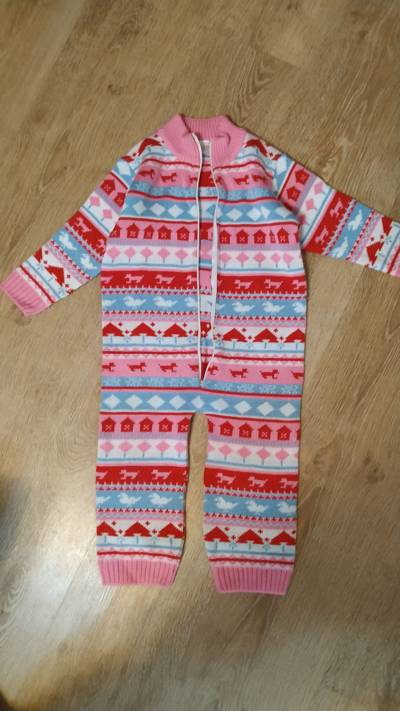
Waste category: clothes